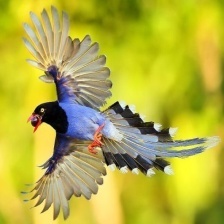
Species: TAIWAN MAGPIE
Scientific name: UROCISSA CAERULEA
ImageNet parent category: magpie